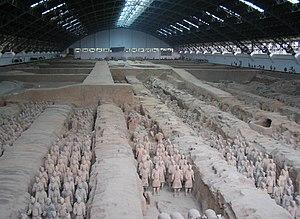
L'armée de terre cuite, ou armée d'argile, est un ensemble de près de huit mille statues de soldats et chevaux en terre cuite, représentant les troupes de Qin Shi Huang, le premier empereur de Chine. Elles représentent une forme d'art funéraire, car elles ont été enterrées dans les fosses du mausolée de l'empereur Qin, à proximité de la ville de Xi'an, dans le Shaanxi, en 210–209 av. J.-C. Cette « armée enterrée », dont les statues ont quasiment toutes un visage différent, était destinée à protéger l'empereur défunt.
La Momie : La Tombe de l'Empereur Dragon est un film américain réalisé par Rob Cohen, sorti en 2008. Il s'agit du troisième et dernier volet de la trilogie La Momie débutée en 1999.
La dynastie Qin est la première dynastie impériale de la Chine, qui dure de 221 à 206 av. J.-C. C'est la conquête des six États issus de la chute de la dynastie Zhou par l'État de Qin, conquête unifiant de facto le pays, qui l'installe au pouvoir. Les quatorze années de règne de son fondateur, Qin Shi Huang, le premier empereur de l'histoire de la Chine, et de son fils Qin Er Shi, représentent, malgré cette brièveté, un tournant capital dans l'histoire nationale : cette courte période inaugure l'ère impériale qui voit se succéder de nombreuses autres dynasties jusqu'à la chute des Qing en 1912 avec la proclamation de la république.
Le mausolée de l'empereur Qin se trouve à proximité de la ville de Xi'an, dans le Shaanxi. Il comprend d'une part le tombeau de l'empereur Qin Shi Huangdi, non encore fouillé, d'autre part les fosses où l'on a trouvé, à partir de 1974, les vestiges ensevelis de milliers de soldats de terre cuite formant ce qu'on a appelé l’armée de terre cuite ou armée d'argile. L'ensemble s'étend sur environ 56,25 km².